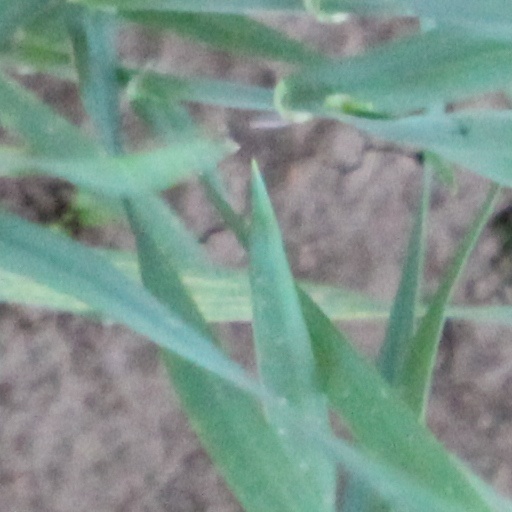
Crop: wheat